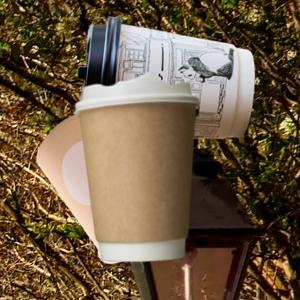
Label: cups